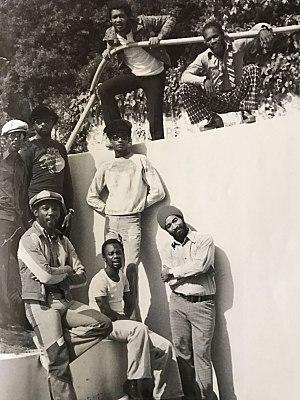
The Maytals est un groupe de musique jamaïcain connu pour avoir introduit le mot « reggae » dans la chanson avec leur single Do the Reggay en 1968. Le groupe a été à l’avant-garde du reggae, du ska, et du rocksteady depuis les années 1960. En tant que fondateur d’Island Records, Chris Blackwell dit à propos de leur son « The Maytals ne ressemblaient à personne…leur son était sensationnel, brut et dynamique ».
Paul Douglas est un batteur et percussionniste jamaïcain, lauréat d'un Grammy Award en 2004. Sa carrière en tant qu’un des batteurs de reggae les plus enregistrés s’étend sur plus de cinq décennies. Le journaliste de musique et historien du reggae David Katz a écrit, « Paul Douglas, batteur sur lequel on peut compter, a joué sur d’innombrables hits de reggae. »
Toots and the Maytals, initialement appelé The Maytals, est un groupe vocal de ska, rocksteady et de reggae, parmi les plus connus. The Maytals se sont formés au début des années 1960 et ont été une figure importante dans la popularisation de la musique reggae. Leur son est une combinaison unique et originale de musique gospel, ska, soul, reggae et de rock.